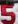
Number: 5